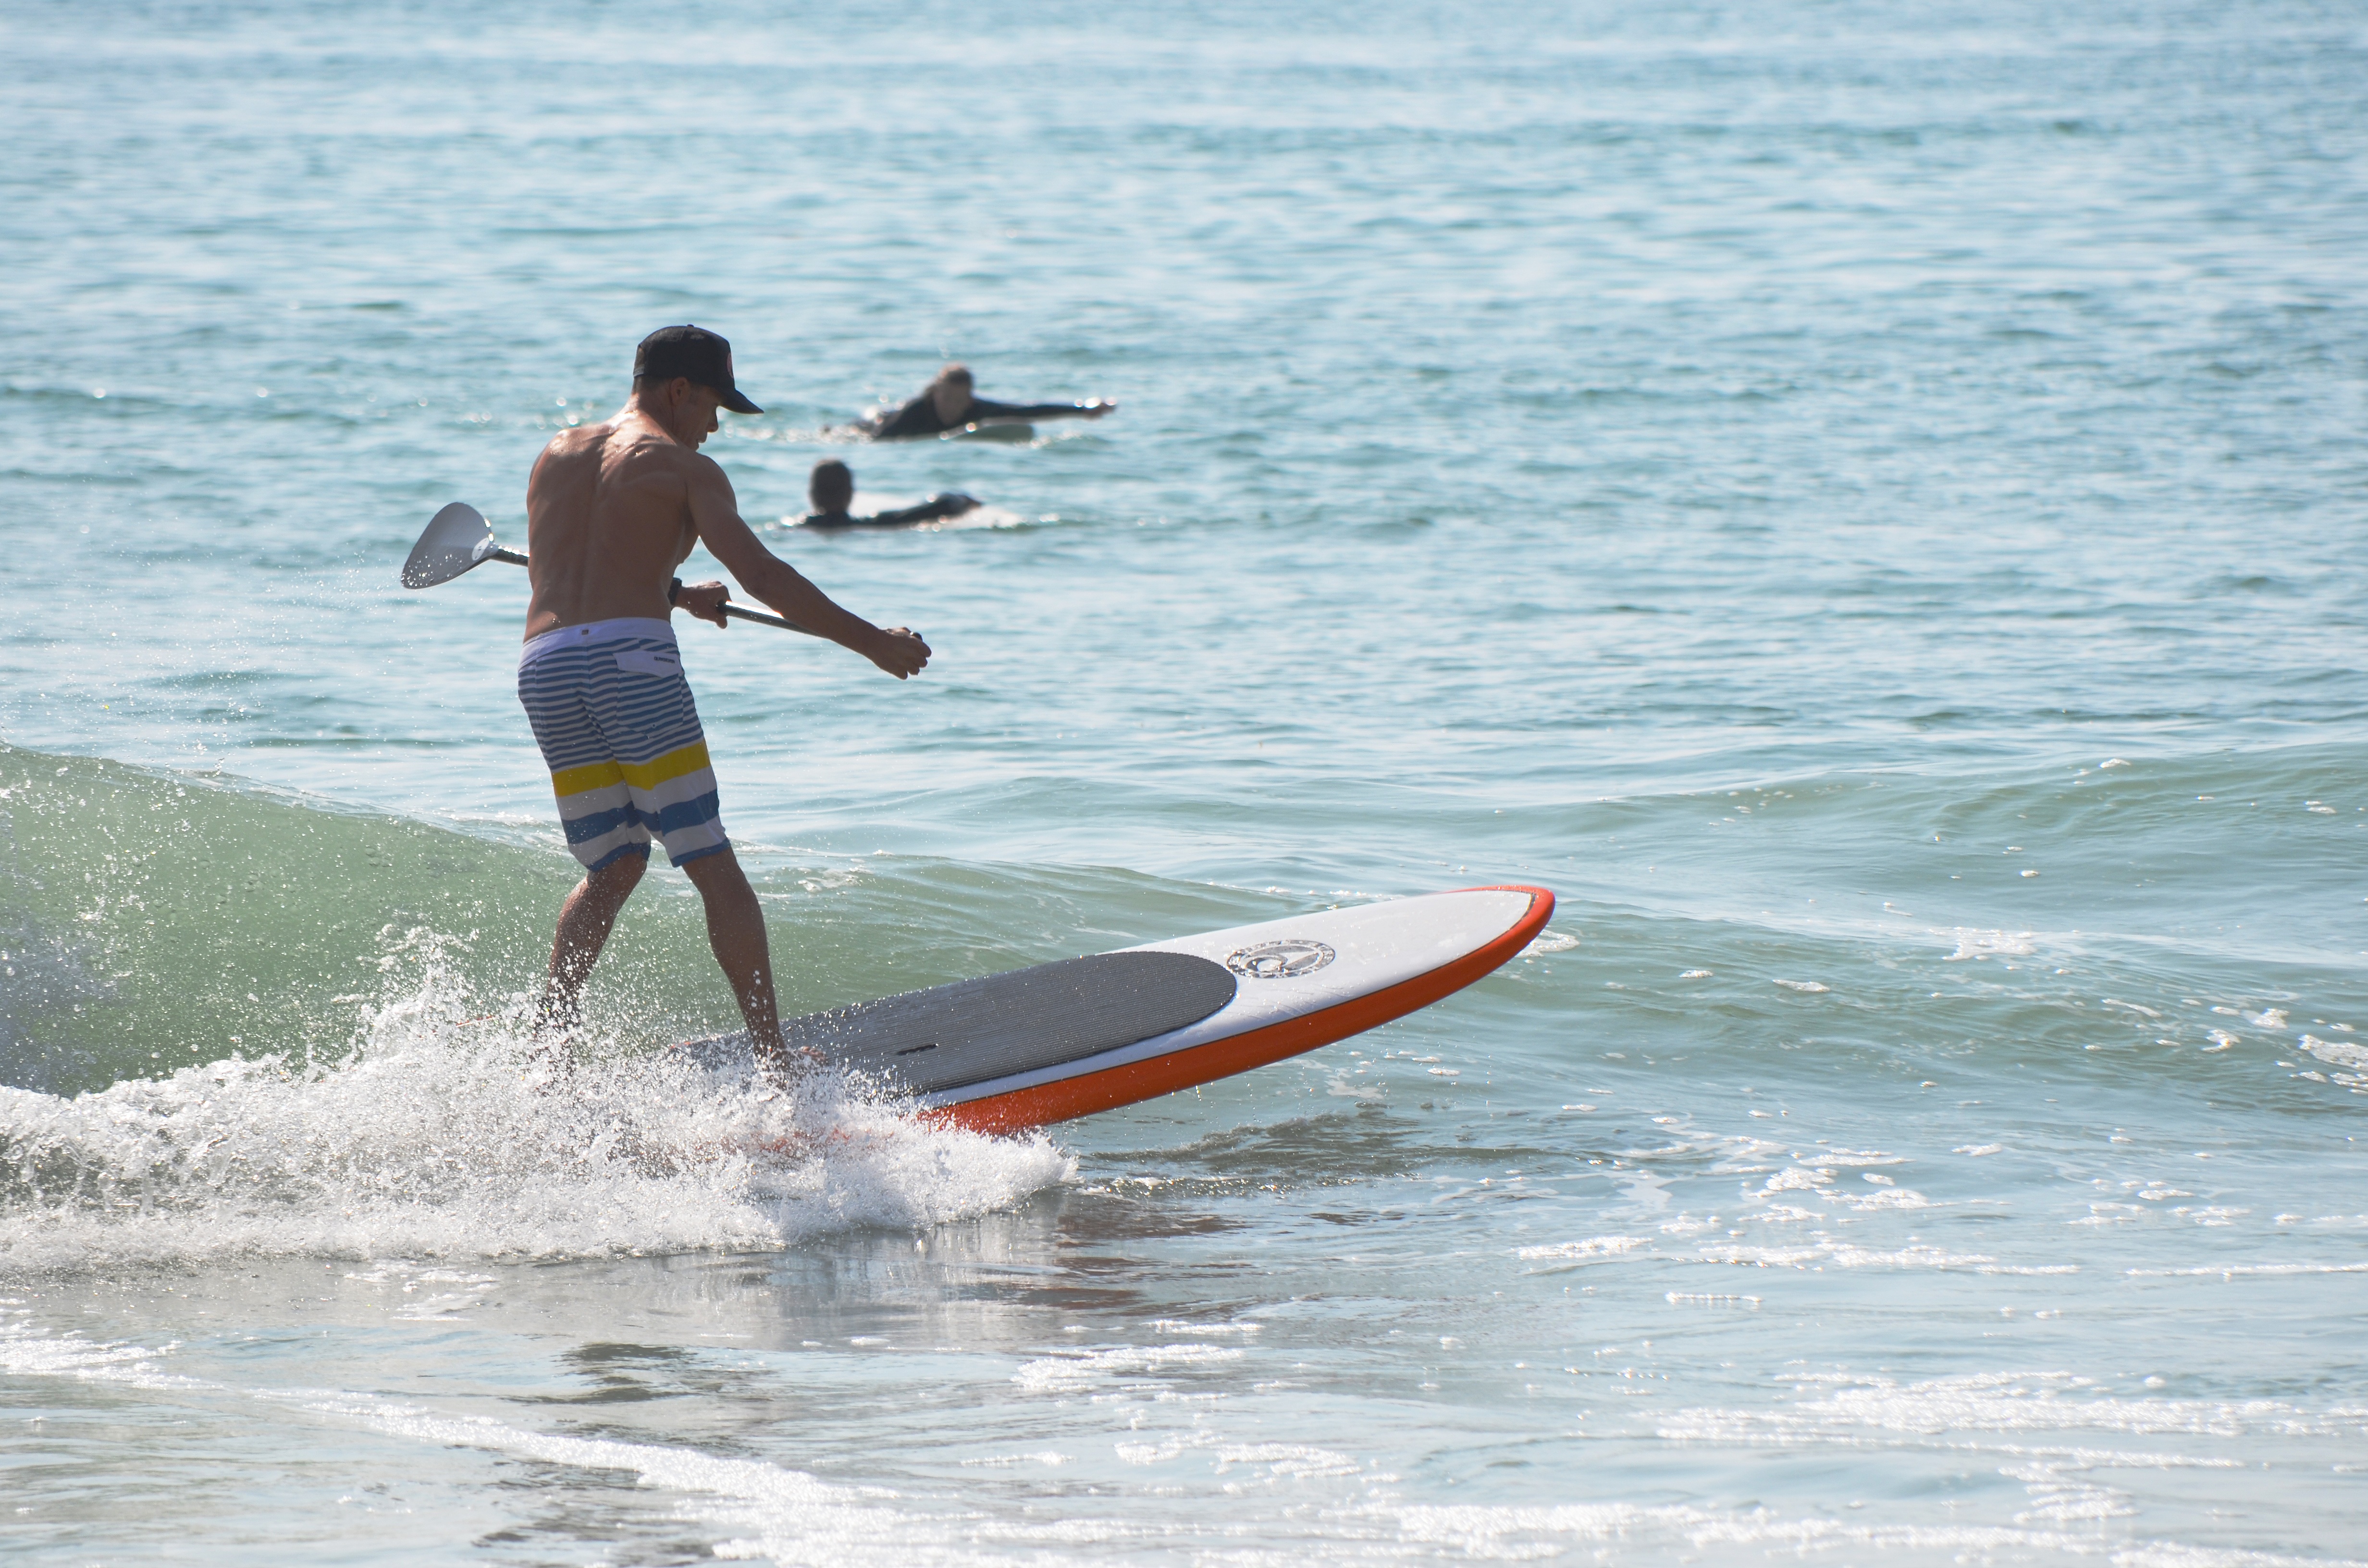
man, beach, sea, ocean, wave, surfing, paddle, sailing, surfboard, extreme sport, paddle board, sports, boating, windsurfing, skimboarding, water sport, wind wave, boardsport, surfing equipment and supplies, surface water sports